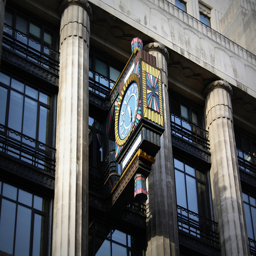
A city building with a unique clock outside
Picture of an outside niche that looks incredible.

A clock that is on the side of a building.
a multi-colored clock sits upon the side of a building.
a black and gold clock on the side of a tan building